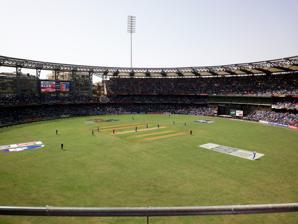
Building: Wankhede Stadium
Country: Unknown
Year built: 1974
Cricket stadium in Mumbai, India Wankhede Stadium The Wankhede Stadium during the 2011 Cricket World Cup Final Address Netaji Subhash Chandra Bose Rd, Churchgate, Mumbai ( South ), Maharashtra, India Location Churchgate , Mumbai , Maharashtra, India Public transit at the Churchgate Owner Mumbai Cricket Association Operator Mumbai Cricket Association Seating type Stadium seating Capacity 33,100 (2011–present) 39,000 (1974–2010) Surface Grass Construction Opened 1974 Architect Shashi Prabhu and Associates (1974) Shashi Prabhu and Associates and P.K. Das and associates (2017) Ground information Tenants Mumbai cricket team Mumbai Indians India national cricket team End names Tata End Garware Pavilion End International information First Test 23–29 January 1975: India v West Indies Last Test 1–5 November 2024: India v New Zealand First ODI 17 January 1987: India v Sri Lanka Last ODI 15 November 2023: India v New Zealand First T20I 22 December 2012: India v England Last T20I 3 January 2023: India v Sri Lanka First women's Test 10–13 February 1984: India v Australia Last women's Test 21–24 December 2023: India v Australia First WODI 23 December 1997: Ireland v New Zealand Last WODI 2 January 2024: India v Australia First WT20I 31 March 2016: West Indies v New Zealand Last WT20I 10 December 2023: India v England As of 1 November 2024 Source: Cricinfo Wankhede Stadium (pronounced [ʋaːnkʰeɖe] ) is an international cricket stadium in Mumbai , India. It is owned and operated by Mumbai Cricket Association and is the home ground of the Mumbai Indians . It houses the headquarters of the Board of Control for Cricket in India , the MCA and   the Indian Premier League . The stadium is situated near Marine Drive in the Churchgate neighbourhood. Several old cricket clubs are near the stadium, including Hindu Gymkhana , Parsi Gymkhana and Cricket Club of India (CCI). The stadium has been host to numerous high-profile cricket matches in the past, most notably the 2011 Cricket World Cup Final , in which India defeated Sri Lanka and became the first country to win the Cricket World Cup on home soil. It hosted the last match of Sachin Tendulkar 's international career. History Previous stadiums Mumbai has seen Test matches played at three different grounds. The Mumbai Gymkhana ground hosted the first-ever Test in India, in 1933–34 against England . After World War II , the Cricket Club of India 's (CCI) Brabourne Stadium – the second ground of the city – was used for 17 Tests. Construction Wankhede Stadium was built after disputes between the CCI, which owns Brabourne Stadium, and the Mumbai Cricket Association (MCA) over the allocation of tickets for cricket matches. This became severe after the Test between India and England in 1973. At the initiative of S. K. Wankhede , a politician and the secretary of the Mumbai Cricket Association, BCA built the new stadium in South Mumbai near the Churchgate station by appointing Shashi Prabhu & Associates as their architects and B.E. Billimoria & Co as the contractors. It was named after Wankhede in 1974. It was built in approximately 13 months and opened in time for the final Test between India and the West Indies in 1975. Since then, Wankhede Stadium has been the main cricketing venue in the city. Wankhede Stadium staged its first Test in the 1974–75 season when the West Indies toured India; India lost by 201 runs. The Test also featured a crowd disturbance after a fan who rushed onto the ground to greet West Indies player Clive Lloyd was treated roughly by the police. India's first victory at the stadium was against New Zealand two seasons later. The stadium has been a witness to great innings like Sunil Gavaskar 's 205 against the West Indies and Alvin Kallicharan 's 187 in the same game in the 1978–79 series and all-round heroics like Ian Botham 's century and thirteen wickets in the Jubilee Test in 1979–80, which England won by ten wickets. The highest score by an Indian at the Wankhede Stadium is Virat Kohli 's 235 against England in 2016–17. Incidentally Ravi Shastri 's six sixes in an over off Baroda's Tilak Raj in Ranji Trophy , en route to the fastest double-hundred in first-class cricket were recorded on this ground in 1984–85. His unbeaten 200 in 113 minutes off 123 balls with 13 fours and 13 sixes at this ground is the fastest double century in first-class cricket since the 2017–18 season when Shafiqullah Shafaq scored a double century in 89 balls. Reconstruction Since ICC World Cup Cricket 2011 was to be hosted by India, Bangladesh, and Sri Lanka, and Mumbai was selected to host the final, it was decided to redevelop the Wankhede Stadium to suit the modern facilities and comfort of spectators. The Managing Committee invited presentations from reputed Architects and shortlisted M/s. P.K. Das & Associates and M/s. Shashi Prabhu & Associates to jointly draw up a project for the redevelopment of the Wankhede Stadium. While redeveloping the Stadium, major changes were at the North end and the South end with better facilities for the spectators in terms of bucket seating, a large number of toilets, and food courts. While MCA undertook the redevelopment of Wankhede Stadium, the ground was not available for domestic and international cricket until February 2011. To ensure that MCA did not miss out on the turn of Test and ODI matches and also to develop a healthy working relationship with the Cricket Club of India. One of the highlights of the stadium is the suspended cantilever roofs. The Teflon fabric roof is lighter in weight and heat resistant. There is no beam support for the roof to ensure that the spectators will have a better view. On the roof, there are exhaust fans that suck the hot air from the stands and allow the breeze from the West to flow in. The stadium has 20 elevators for North and South stands. The stadium has a capacity of 33,108, following renovations for the 2011 Cricket World Cup . Before the upgrade, the capacity was approximately 39,000. World Cup 2023 Wankhede Stadium was proposed to be used as one of the venues for World Cup 2023. The up-gradation of the stadium is currently in works where Shashi Prabhu & Associates have once again been appointed to oversee the restoration of entire outfield. The matches were played in October and November 2023. Pitch The entire square is made of local red soil which gives extra bounce thus making batting slightly easier. The pitch over the years has generally favoured the batters more than the bowlers. However, the pitch came into serious criticism during the 4th test of Border Gavaskar Trophy 2004 where the test match ended in just around two-and-a half days apparently resulting in India's win and was declared a "Minefield" by then Aussies skipper Ricky Ponting as the ball started turning very sharply right from the 1st session of the game. Generally, the pace bowlers get some help off the pitch here with the new ball due to sea-breeze flow along the stadium. Recent tournament results Cricket World Cup Year Date Team #1 Team #2 Round Result 1987 Cricket World Cup 17 October 1987 India Zimbabwe Group Stage India won by 8 wickets 5 November 1987 India England Group Stage England won by 35 runs 1996 Cricket World Cup 27 February 1996 Australia India Group Stage Australia won by 16 runs 2011 Cricket World Cup 13 March 2011 New Zealand Canada Group Stage New Zealand won by 97 runs 18 March 2011 Sri Lanka New Zealand Group Stage Sri Lanka won by 112 runs 2 April 2011 Sri Lanka India Final India won by 6 wickets 2023 Cricket World Cup 21 October 2023 South Africa England Group Stage South Africa won by 229 runs 24 October 2023 South Africa Bangladesh Group Stage South Africa won by 149 runs 2 November 2023 India Sri Lanka Group Stage India won by 302 runs 7 November 2023 Afghanistan Australia Group Stage Australia won by 3 wickets 15 November 2023 India New Zealand Semi-Final India won by 70 runs ICC Men's T20 World Cup Year Date Team #1 Team #2 Round Result 2016 ICC World Twenty20 16 March 2016 England West Indies Super 10 West Indies won by 6 wickets 18 March 2016 South Africa England Super 10 England won by 2 wickets 20 March 2016 South Africa Afghanistan Super 10 South Africa won by 37 runs 31 March 2016 India West Indies Semi-final West Indies won by 7 wickets Cricket World Cup This stadium has hosted 20 One Day International (ODI) matches every time that India has hosted the Cricket World Cup: 1987 Cricket World Cup 17 October 1987 Scorecard India 136/2 (27.5 overs) v Zimbabwe 135 (44.2 overs) Dilip Vengsarkar 46*(37) John Traicos 2/27 (8 overs) Andrew Pycroft 61 (102) Manoj Prabhakar 4/19 (8 overs) India won by 8 wickets Umpires: Mahboob Shah and David Shepherd Player of the match: Manoj Prabhakar 5 November 1987 Scorecard India 219 (45.3 overs) v England 254/6 (50 overs) Mohammad Azharuddin 64 (74) Eddie Hemmings 4/52 (9.3 overs) Graham Gooch 115 (136) Maninder Singh 3/54 (10 overs) England won by 35 runs Umpires: Tony Crafter and Steve Woodward Player of the match: Graham Gooch 1996 Cricket World Cup 27 February 1996 Scorecard Australia 258 (50 overs) v India 242 (48 overs) Mark Waugh 126 (135) Venkatapathy Raju 2/48 (10 overs) Sachin Tendulkar 90(84) Damien Fleming 5/36 (9 overs) Australia won by 16 runs Umpires: Steve Dunne and David Shepherd Player of the match: Mark Waugh 2011 Cricket World Cup 13 March 2011 Scorecard New Zealand 358/6 (50 overs) v Canada 261/9 (50 overs) Brendon McCullum 101(109) Jacob Oram 3/47 (10 overs) Ashish Bagai 84(87) Harvir Baidwan 3/84 (9.1 overs) New Zealand won by 97 runs Umpires: Bruce Oxenford and Shavir Tarapore Player of the match: Brendon McCullum 18 March 2011 Scorecard Sri Lanka 265/9 (50 overs) v New Zealand 153/10 (35 overs) Kumar Sangakkara 111(128) Muttiah Muralitharan 4/25 (8 overs) Ross Taylor 33(55) Tim Southee 3/63 (10 overs) Sri Lanka won by 112 runs Umpires: Asad Rauf and Richard Kettleborough Player of the match: Kumar Sangakkara Finals Main article: 2011 Cricket World Cup Final 2 April 2011 Scorecard Sri Lanka 274/6 (50 overs) v India 277/4 (48.2 overs) Mahela Jayawardene 103 (88) Yuvraj Singh 2/49 (10 overs) Gautam Gambhir 97 (122) Lasith Malinga 2/42 (9 overs) India won by 6 wickets 2011 Cricket World Cup Final Umpires: Aleem Dar and Simon Taufel Player of the match: MS Dhoni India became the first country to win the Cricket World Cup on home soil at Wankhede stadium. 2023 Cricket World Cup 21 October 2023 14:00 ( D/N ) Scorecard South Africa 399/7 (50 overs) v England 170 (22 overs) Heinrich Klaasen 109 (67) Reece Topley 3/88 (8.5 overs) Mark Wood 43 (17) Gerald Coetzee 3/35 (4 overs) South Africa won by 229 runs Attendance: 28,033 Umpires: Kumar Dharmasena (SL) and Nitin Menon (Ind) Player of the match: Heinrich Klaasen England won the toss and elected to field. 24 October 2023 14:00 ( D/N ) Scorecard South Africa 382/5 (50 overs) v Bangladesh 233/10 (46.4 overs) Quinton de Kock 174 (140) Hasan Mahmud 2/67 (6 overs) Mahmudullah 111 (111) Gerald Coetzee 3/62 (10 overs) South Africa won by 149 runs Umpires: Ahsan Raza (Pak) and Joel Wilson (WI) Player of the match: Quinton de Kock Bangladesh won the toss and elected to field. 2 November 2023 14:00 ( D/N ) Scorecard India 357/8 (50 overs) v Sri Lanka 55/10 (19.4 overs) Shubman Gill 92 (92) Dilshan Madushanka 5/80 (10) Kasun Rajitha 14 (17) Mohammed Shami 5/18 (5) India won by 302 runs Umpires: Chris Brown (NZ) and Paul Reiffel (Aus) Player of the match: Mohammed Shami Sri Lanka won the toss and elected to field. Dilshan Madushanka (SL) took his first five-wicket haul in ODI. Mohammad Shami became the highest wicket-taker for India at the Cricket World Cup , surpassing Zaheer Khan (44 wickets). This was India's largest win, in terms of runs, at the Cricket World Cup. India qualified for the semi-finals as a result of this match. 7 November 2023 14:00 ( D/N ) Scorecard Afghanistan 291/5 (50 overs) v Australia 293/7 (46.5 overs) Ibrahim Zadran 129 * (143) Josh Hazlewood 2/39 (9 overs) Glenn Maxwell 201 * (128) Rashid Khan 2/44 (10 overs) Australia won by 3 wickets Umpires: Michael Gough (Eng) and Alex Wharf (Eng) Player of the match: Glenn Maxwell (Aus) Afghanistan won the toss and elected to bat Ibrahim Zadran (Afg) became the first Afghan batter to score a century at the Cricket World Cup. Glenn Maxwell (Aus) scored the highest score (201) at the number 6 position in ODI cricket. 202-run stand between Glenn Maxwell and Pat Cummins (Aus) is the highest 8th wicket partnership in ODIs. Glenn Maxwell (Aus) became the first Australian cricketer to score a double century in ODIs. Glenn Maxwell (Aus) also made the highest individual score batting second in ODIs. Australia qualified for the semi-finals as a result of this match. Semi-final 15 November 2023 14:00 ( D/N ) Scorecard India 397/4 (50 overs) v New Zealand 327 (48.5 overs) Virat Kohli 117 (113) Tim Southee 3/100 (10 overs) Daryl Mitchell 134 (119) Mohammed Shami 7/57 (9.5 overs) India won by 70 runs Umpires: Richard Illingworth (Eng) and Rod Tucker (Aus) Player of the match: Mohammed Shami (Ind) India won the toss and chose to bat Mohammed Shami and Kuldeep Yadav (Ind) both played their 100th ODI. Mohammed Shami's 7/57 were the best bowling figures for India in ODIs, surpassing Stuart Binny 's 6/4; in World Cups, surpassing Ashish Nehra 's 6/23 in 2003 ; and in ODIs vs New Zealand, surpassing Amit Mishra 's 5/18. He also surpassed Mitchell Starc to become the quickest to reach 50 wickets in World Cups, in terms of innings (17). Virat Kohli (Ind) broke Sachin Tendulkar 's records of 49 and 673 for the most centuries in ODIs (50) and most runs in a single edition of the World Cup respectively (711). India overtook New Zealand's 393 in 2015 for the highest total in a World Cup knockout stage match (397). As a result of this match, India qualified for the finals of the World Cup for the fourth time, after 1983, 2003 and 2011. Other events In 2014, the swearing-in ceremony of former Maharashtra chief minister and current deputy chief minister Devendra Fadnavis was held inside this arena. Records and statistics See also: List of international cricket five-wicket hauls at Wankhede Stadium Test records Highest total: 631-all out by India against England in the 2016/17 season. Lowest total: 62 by New Zealand against India in the 2021/22 season. The highest partnership at the Wankhede Stadium is 298 by DB Vengsarkar and RJ Shastri for India against Australia in the 1986/87 season. Sunil Gavaskar (1122 runs) has scored the most Test runs, followed by Sachin Tendulkar (921) and Dilip Vengsarkar (631). Anil Kumble (38 wickets), R Ashwin (34 wickets)  and Kapil Dev (28) ODI records Highest total: 438/4 by South Africa against India in the 2015 One Day International Series , then 397/4 by India in 2023 ODI World cup Semi-finals, 358/6 by New Zealand, 357/8 by India against Sri Lanka in 2023 ODI World Cup, 327/10 New Zealand vs India, 299/4 by India and Sri Lanka 289/7. Lowest total: 55 all out by Sri Lanka against India in the 2023 season. Sachin Tendulkar (455 runs) has scored the most ODI runs, followed by Mohammed Azharuddin (302) and Virat Kohli (249). Venkatesh Prasad (15 wickets), Anil Kumble (12) and Harbhajan Singh (9). T20I records Highest total: 240/3 by India against West Indies on 11 December 2019 Lowest total: 135/7 by Sri Lanka against India on 24 December 2017(3rd match in 3 match t20 series). JE Root of England (131) has scored the most runs, followed by V Kohli of India (127), and CH Gayle of West Indies (104) Stands Sunil Gavaskar Stand North Stand Vijay Merchant Stand Sachin Tendulkar Stand MCA Stand Vitthal Divecha Stand Garware Stand Grand Stand Panoramic shot of Wankhede Stadium during the 2011 Cricket World Cup Final between Sri Lanka and India. In media Some shots of M.S. Dhoni: The Untold Story (2016) Hindi film was filmed inside this arena. Gallery Before Renovation Chennai Super Kings Wins Vs Kings XI Punjab at Wankhede in old structure The stadium in 2006 during Test match in old structure. Before renovation - stands, floodlight tower from a spectator view from one of the stands. Old entrance of the stadium Before renovation, from the railway lines next to the stadium After renovation Prime Minister Narendra Modi in the arena in October 2014 during Maharashtra gov swearing-in. Panoramic view of the stadium after renovation. Stadium during the first innings of the 2011 Cricket World Cup final between Sri Lanka and India. See also Lists of stadiums List of international cricket grounds in India References